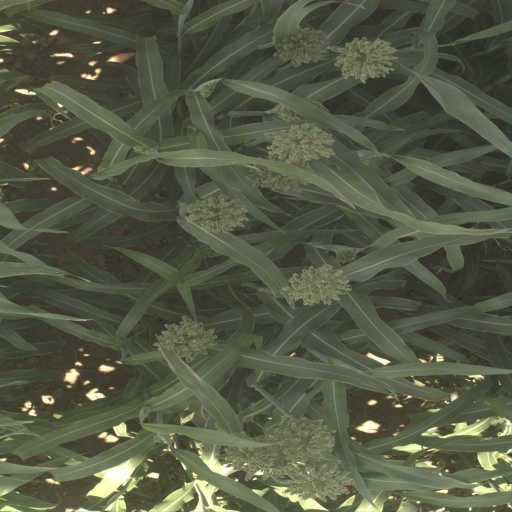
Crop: sorghum